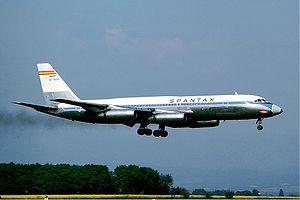
La collision aérienne de Nantes se produisit le 5 mars 1973 lorsqu'un Douglas DC-9 de la compagnie aérienne Iberia venant de Palma de Majorque à destination de Londres, et un Convair 990 Coronado de la compagnie Spantax, en provenance de Madrid et également à destination de Londres, se percutèrent en plein vol au-dessus de la commune de La Planche, à 25 km au sud de Nantes, en France.
Le Convair 990 Coronado est un avion de ligne produit dans les années 1960 par Convair, une division du conglomérat General Dynamics. Produit à la demande d'American Airlines, il s'agit en fait d'une évolution rallongée de trois mètres de son prédécesseur le Convair 880.